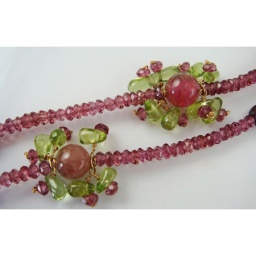
Toggle double strand flower bracelet with Tourmaline, Garnet, Peridot and Rhodolite in 14 karat yellow gold